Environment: real
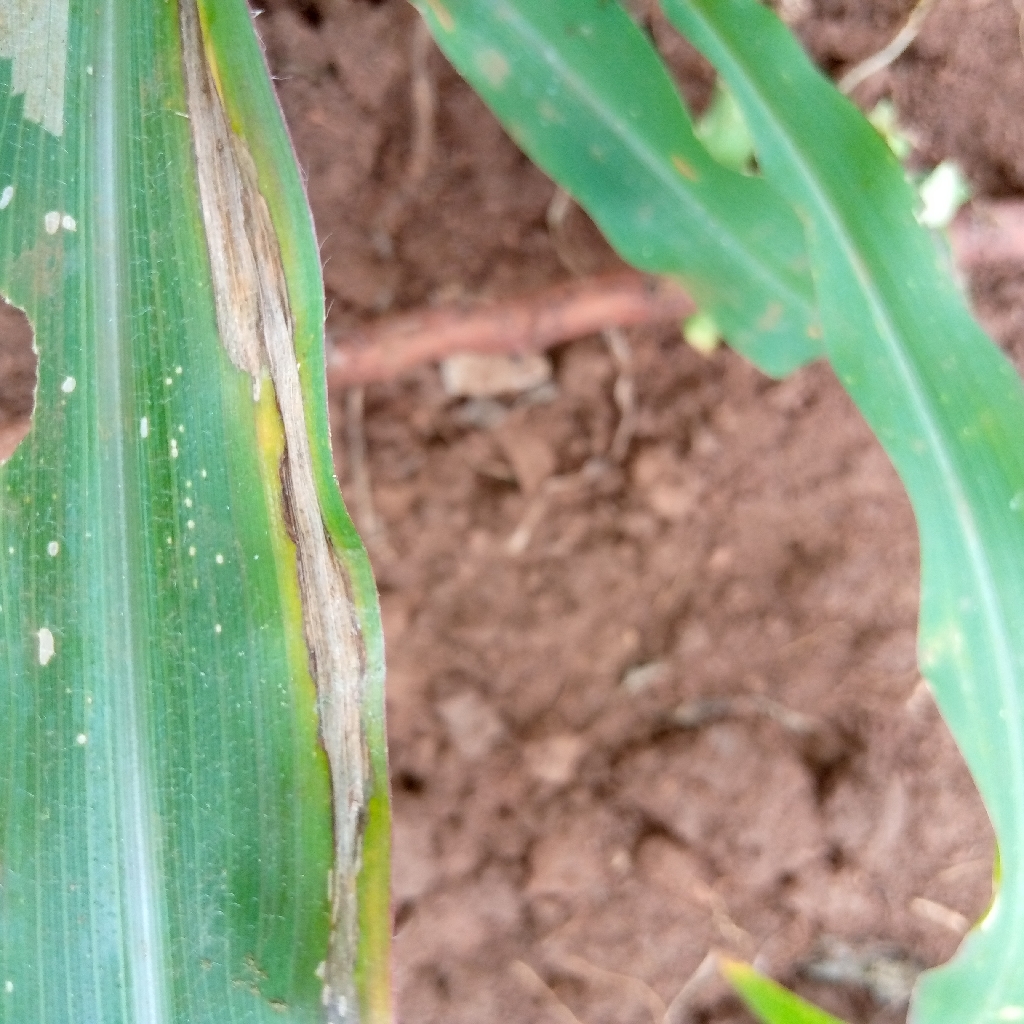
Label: northern_corn_leaf_blight